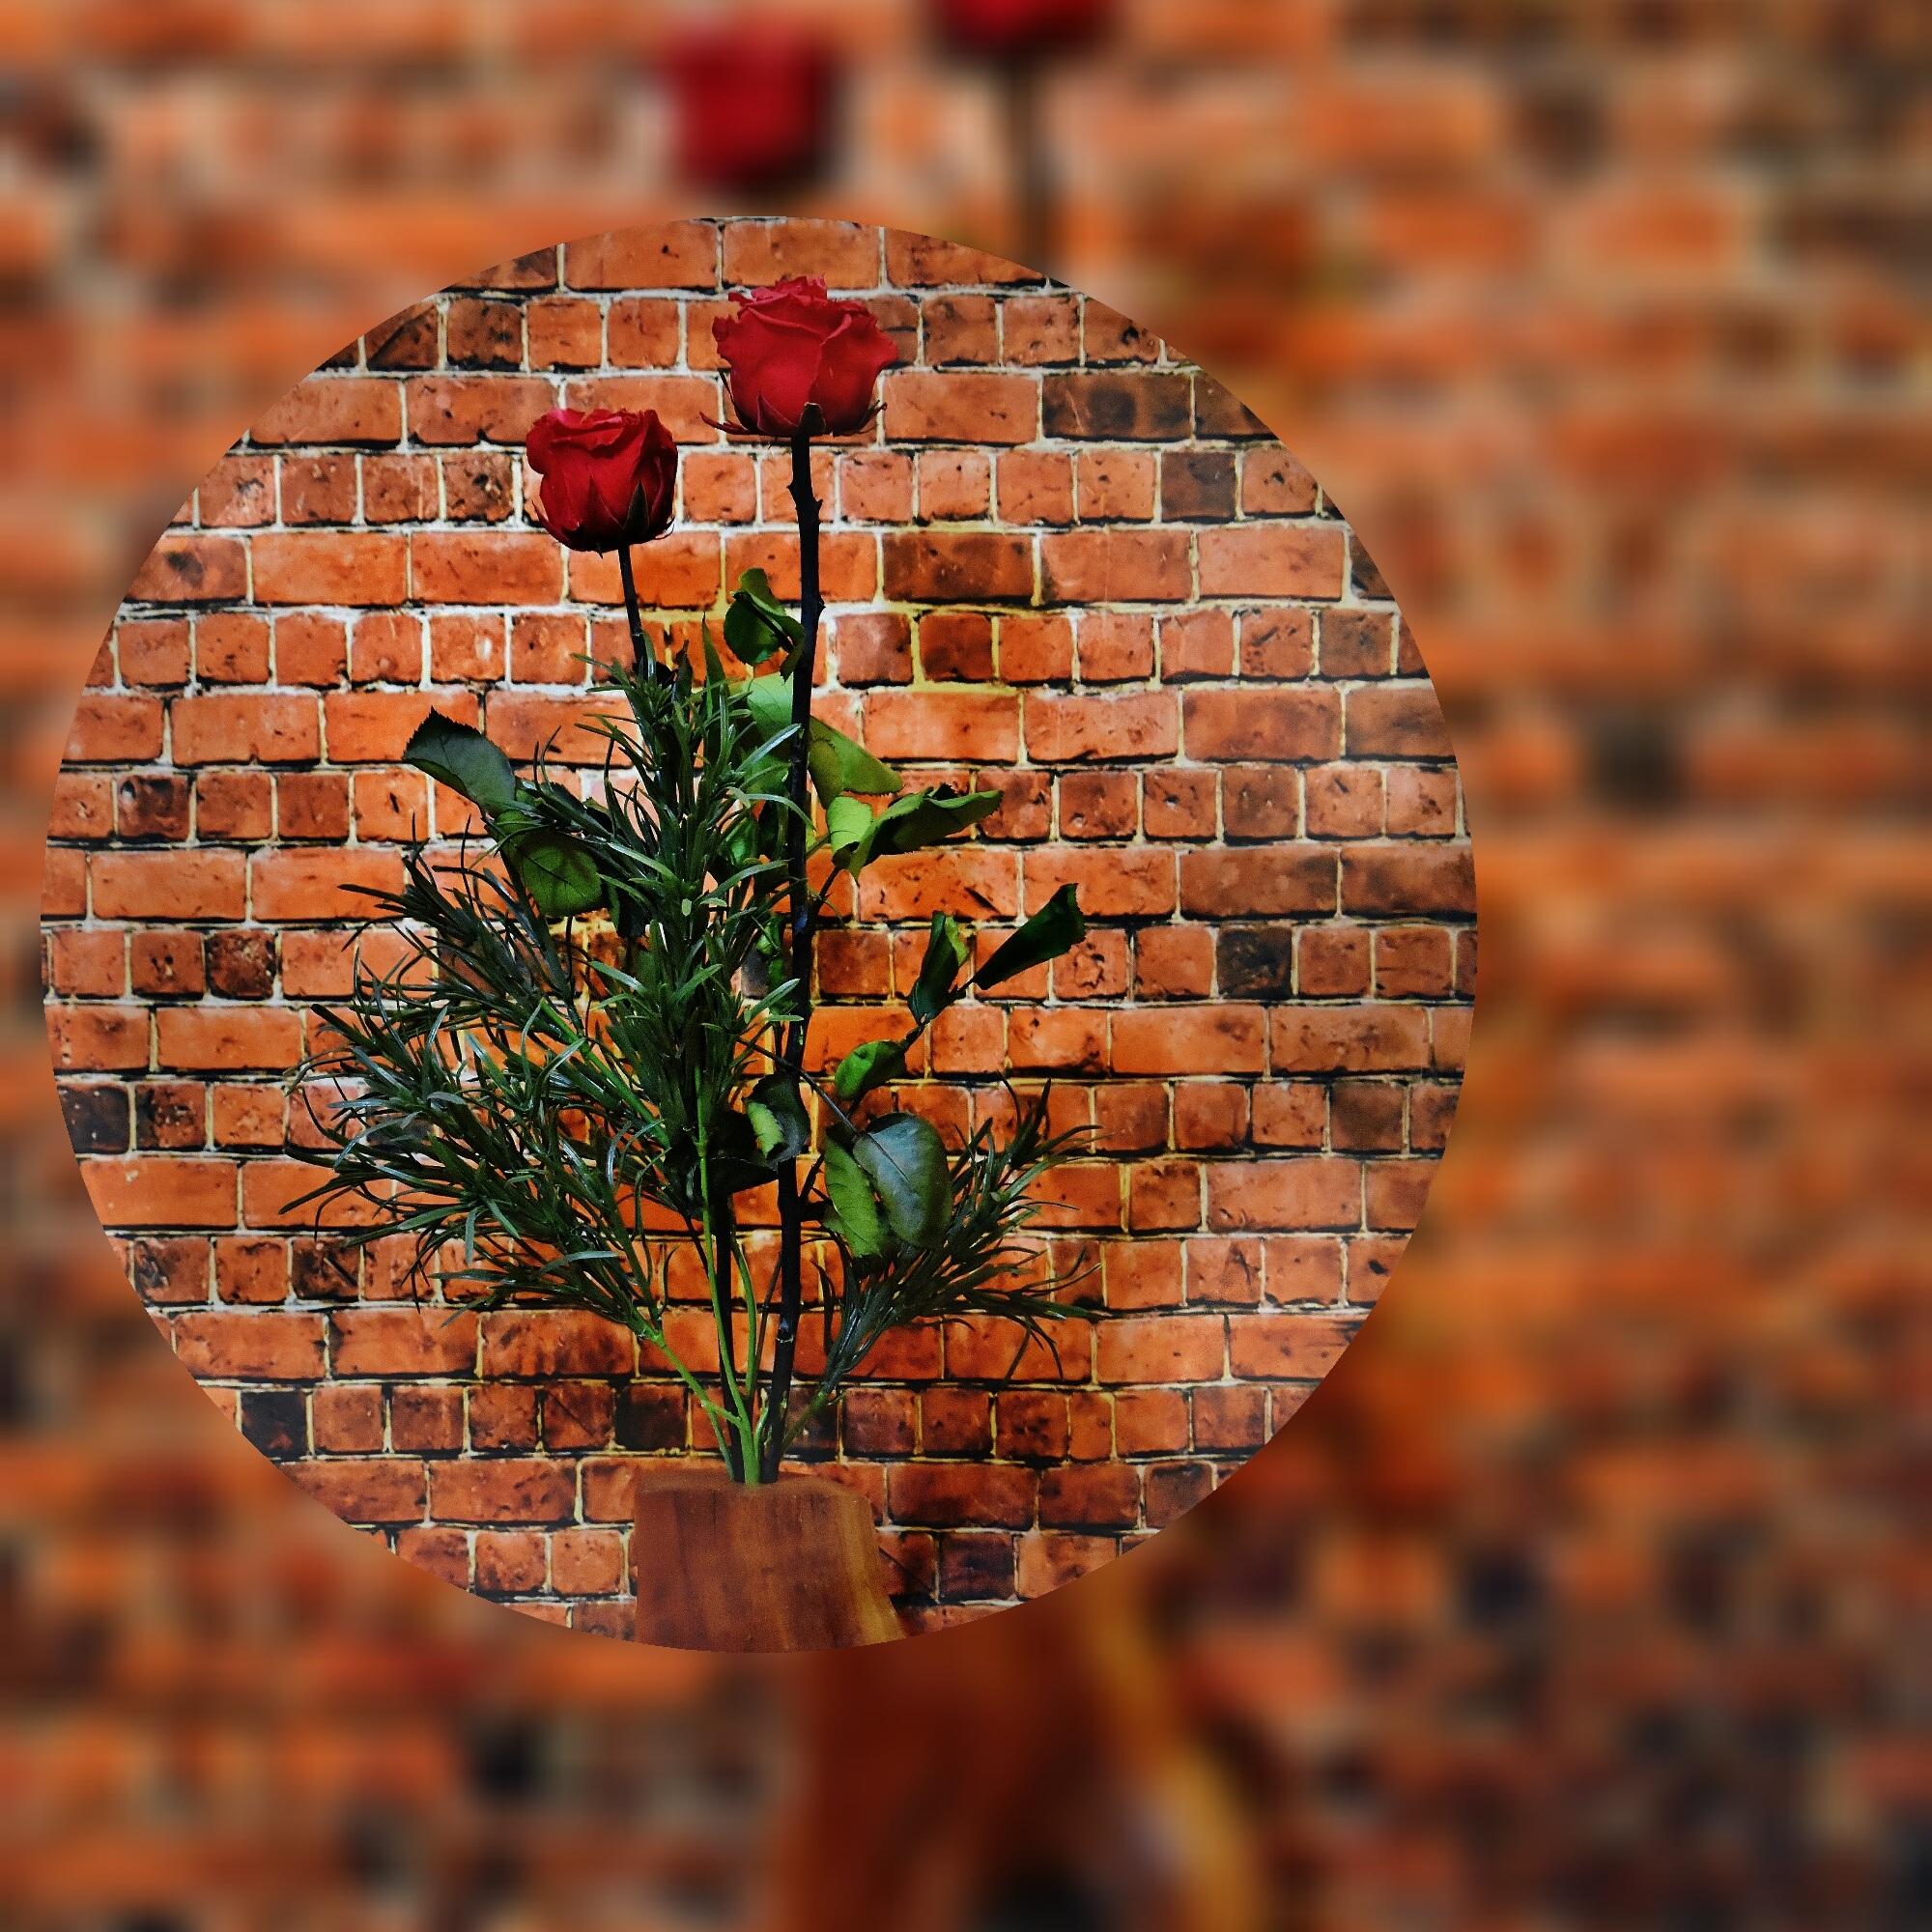
grass, flower, vase, brick, material, red rose, flowers, roses, ball